Andromachi

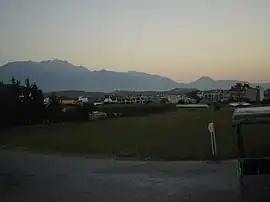
View of Andromachi with Mount Olympus in the background

Andromachi is a district of the Katerini municipality in northern Greece. Before 1986 it was part of the community of Svoronos. The 2021 census recorded 1,043 inhabitants in the settlement, which is a part of the community of Katerini.